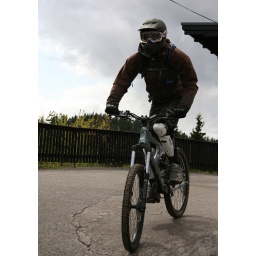
mountain bike in OsloPosted by Elly